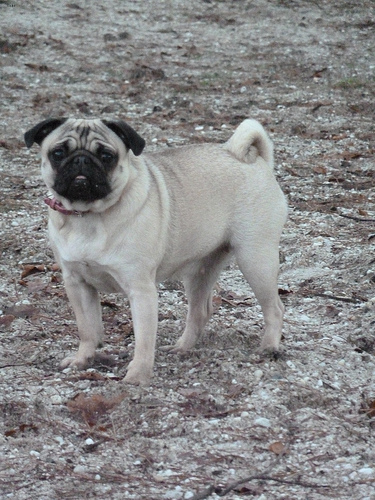
Animal: dog
Breed: pug